Bangalore Cantonment

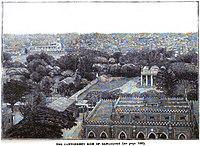
The Cantonment Side of Bangalore (p.98, 1890), London Missionary Society

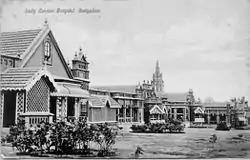
Lady Curzon hospital in the cantonment was established in 1864 and named after the first wife of the Viceroy of India, Lord Curzon.

Prior to the arrival of the British, Bangalore had been the stronghold of several Hindu dynasties and empires including the Western Ganga Dynasty, Chola Dynasty, Hoysala Empire and the Vijayanagara Empire. In the 18th century, the dominion of Bangalore passed on to Haider Ali. After a series of successive wars known as the Anglo-Mysore Wars with Haider Ali's son, Tipu Sultan, the British captured the city and all of the Kingdom of Mysore in 1799.